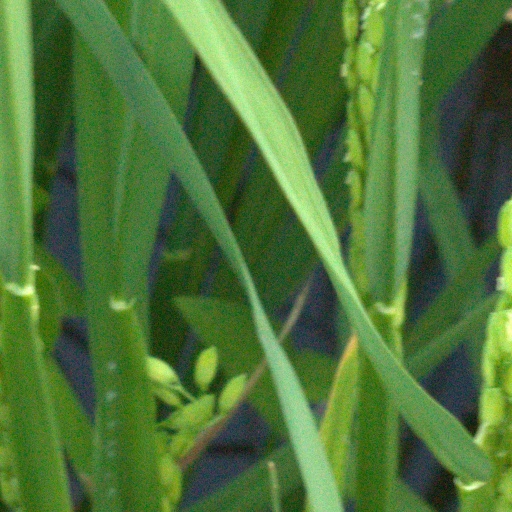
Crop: rice